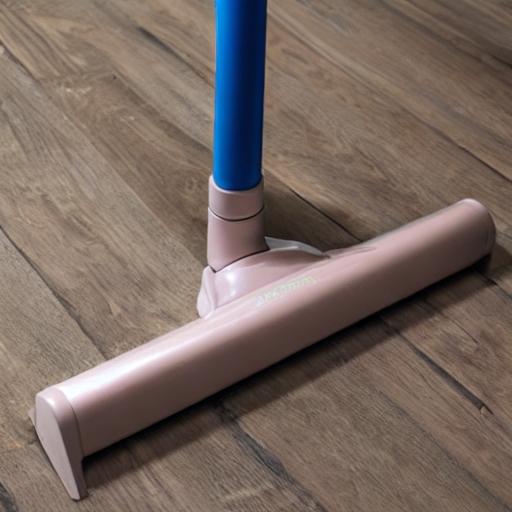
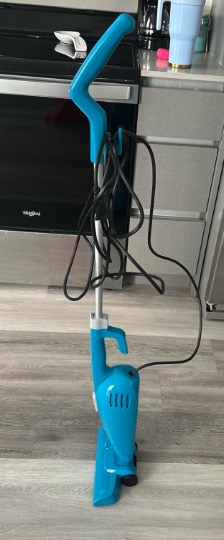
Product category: items_vacuum
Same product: no